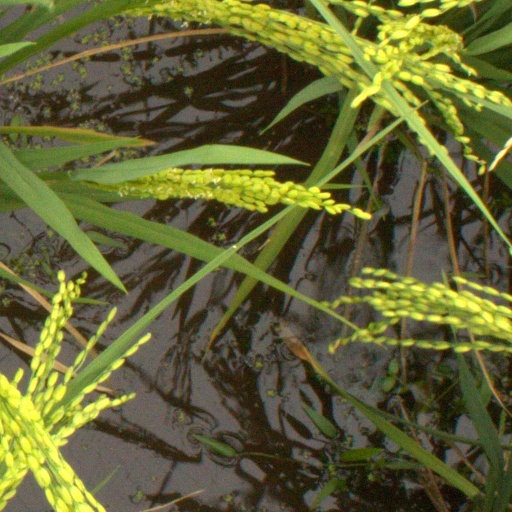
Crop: rice